National Pyrotechnic Festival

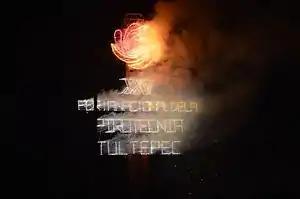
A fireworks "castle" lit announcing the start of the 2013 festival

The National Pyrotechnic Festival, which takes place in Mexico, is an annual event to promote the country's tradition of production and use of fireworks. It began as celebration in honor of John of God, the patron saint of fireworks makers, in the municipality of Tultepec, State of Mexico, which produces about three quarters of all Mexico’s fireworks. The main event, a parade of "toritos"—or bull-shaped frames with fireworks attached to them—began in the mid 19th century. The modern national festival began in 1989 and consists of various events, including fireworks competitions. However, the main event remains that of the "toritos"; about 250 of which were paraded along the streets of Tultepec during the 2013 festival.